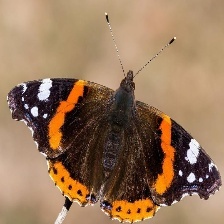
Species: RED ADMIRAL
Butterfly family (ImageNet category): admiral